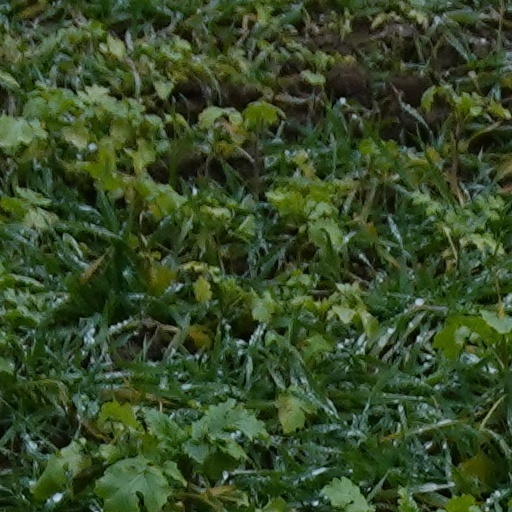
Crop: wheat